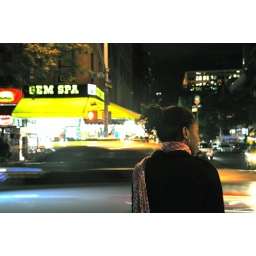
A girl waiting to cross 2nd Ave in East Village